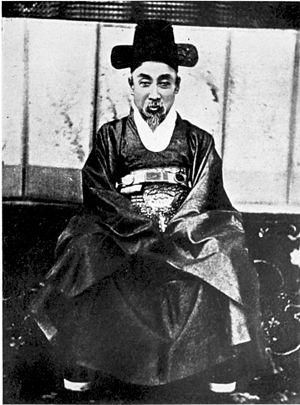
Daewongun, né Yi Ha-eung le 21 décembre 1820 et mort le 22 février 1898 à Unhyeongung, est un prince de la dynastie Joseon de corée. Père du roi Gojong, il assure la régence de 1863 à 1873 et continue ensuite d'avoir une grande influence.